The Drummer (2007 film)

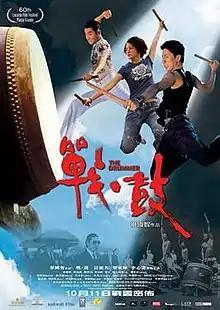
Film poster

The Drummer is a 2007 drama film written and directed by Kenneth Bi and starring Jaycee Chan, Tony Leung Ka-fai and Angelica Lee. A Hong Kong-Taiwanese co-production, it is Kenneth Bi's second film as a director.